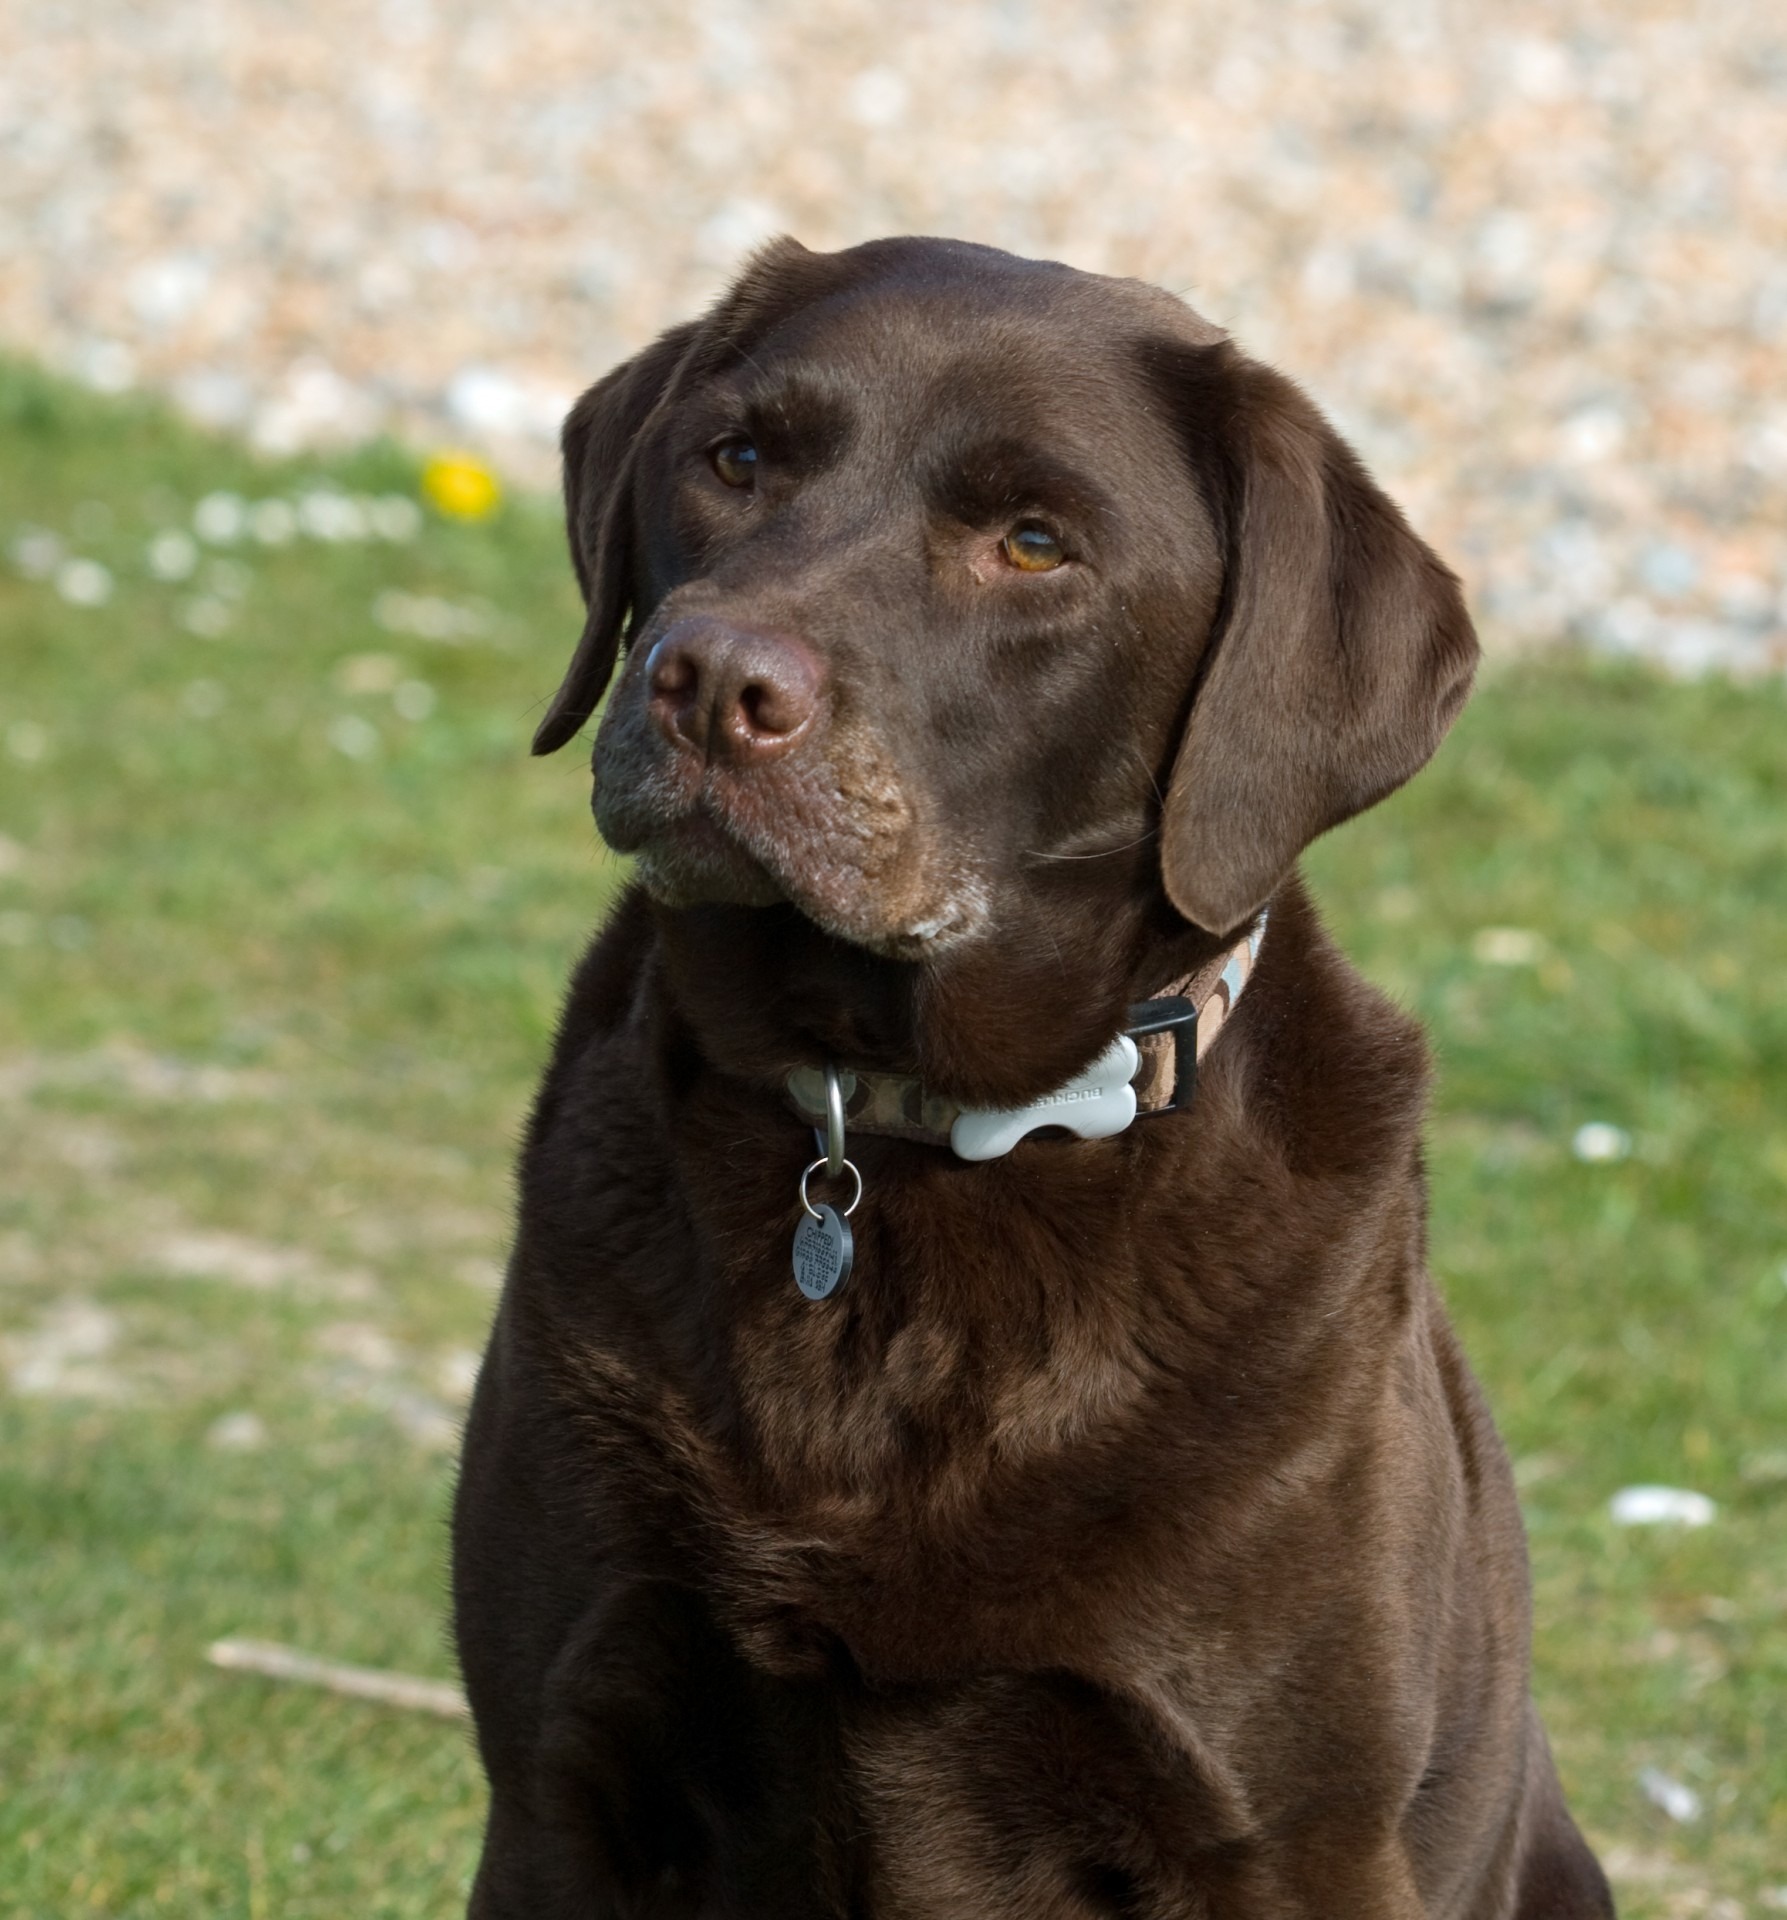
puppy, dog, animal, cute, canine, photo, pet, portrait, brown, mammal, chocolate, close up, vertebrate, labrador retriever, beautiful, labrador, dog breed, retriever, chesapeake bay retriever, dog like mammal, carnivoran